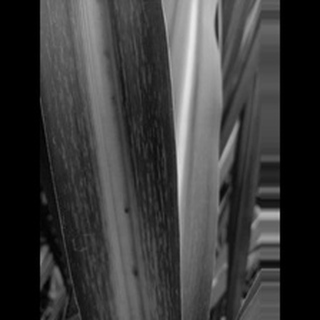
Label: sugarcane_mosaic